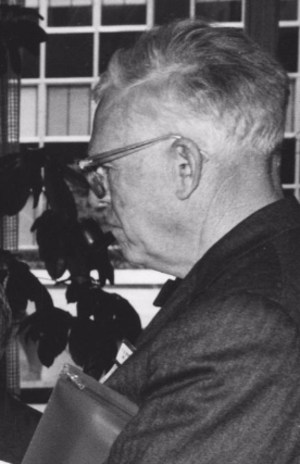
portrait de Clifford K. Shipton lors du congrès extraordinaire du Conseil international des archives (CIA) à Washington, 1966.